Lafayette M. Hershaw

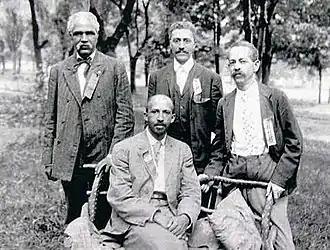
Niagara Movement leaders W. E. B. Du Bois (seated), and (left to right) J. R. Clifford, Hershaw, and F. H. M. Murray at Harper's Ferry.

Lafayette M. Hershaw (May 10, 1863 – September 2, 1945) was a journalist, lawyer, and a clerk and law examiner for the United States General Land Office of the United States Department of the Interior. He was a key intellectual figure among African Americans in Atlanta in the 1880s and in Washington, D.C., from 1890 until his death. He was a leader of the intellectual social groups in the capital such as Bethel Literary and Historical Society and the Pen and Pencil Club. He was a strong supporter of W. E. B. Du Bois and was one of the thirteen organizers of the Niagara Movement, the forerunner to the NAACP. He was an officer of the D.C. Branch of the NAACP from its inception until 1928. He was also a founder of the Robert H. Terrell Law School and served as the school's president.